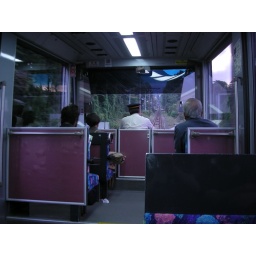
The cable driven train takes us to our hotel in the mountains